Dewey Commission

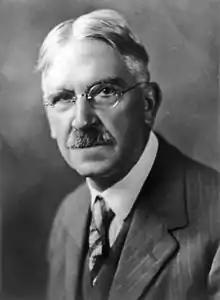
John Dewey

The Dewey Commission (officially the "Commission of Inquiry into the Charges Made against Leon Trotsky in the Moscow Trials") was initiated in March 1937 by the American Committee for the Defense of Leon Trotsky. It was named after its chairman, the philosopher John Dewey. Its other members were Carleton Beals, Otto Rühle, Benjamin Stolberg, and Secretary Suzanne La Follette, Alfred Rosmer, Wendelin Thomas, Edward A. Ross, John Chamberlain, Carlo Tresca, and . It was seen by some at the time, as Dewey feared it would be, as a Trotskyist front organization.